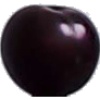
Label: cherry_wax_black